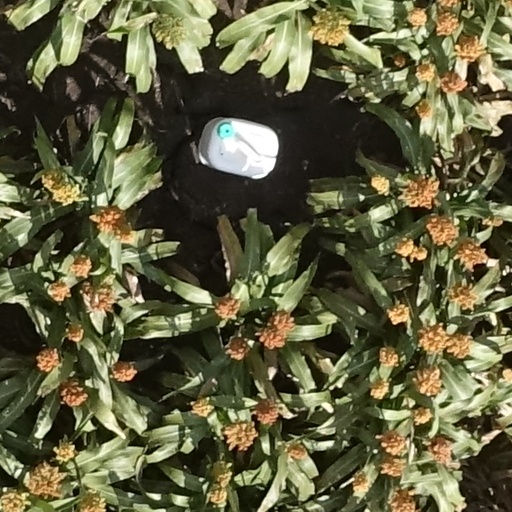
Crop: sorghum